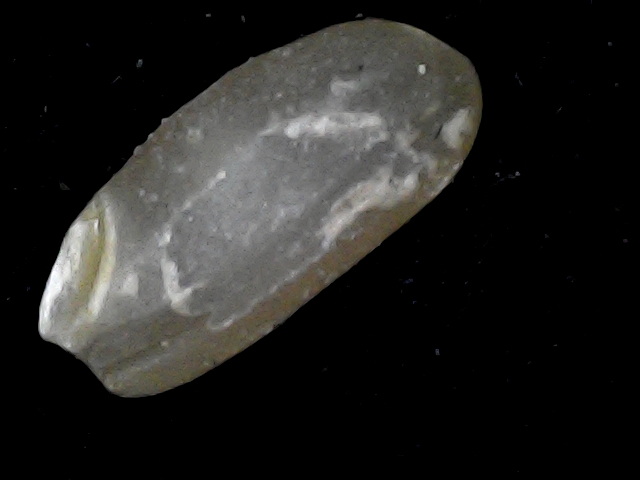
Rice variety: BD76